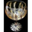
Label: cup